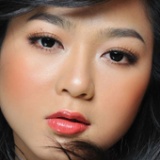
ca sĩ Hà Thanh Xuân